Biblioteca Civica Centrale (Turin)

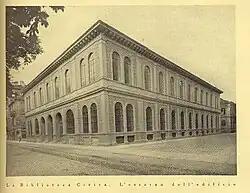
The facade of the Central Civic Library of Turin in 1929. Side towards Corso Palestro and Via Bertrandi

The Biblioteca Civica Centrale of Turin, Italy, is a public library established in 1869. It belongs to the library system. Among its collections are manuscripts produced by Vincenzo Gioberti.